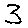
Label: 3